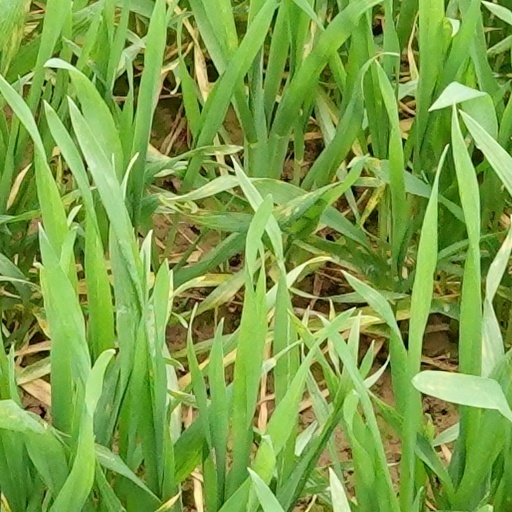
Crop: wheat